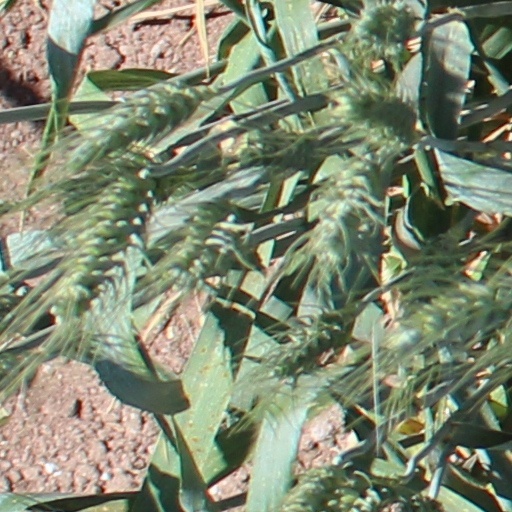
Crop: wheat